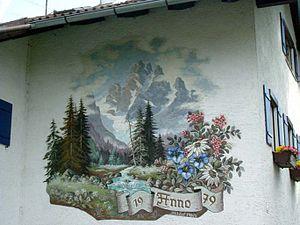
Halblech est une petite commune d'Allemagne de Souabe, sur la Route Romantique et la Route du Roi-Louis, non loin des châteaux de Hohenschwangau et Neuschwanstein.